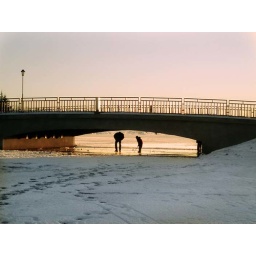
Father and Son play on the frozen lake under a small bridge in Reykjavik, Iceland